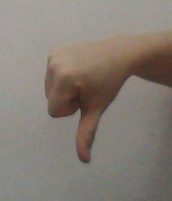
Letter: waw